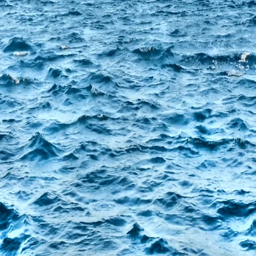
blue water on the move